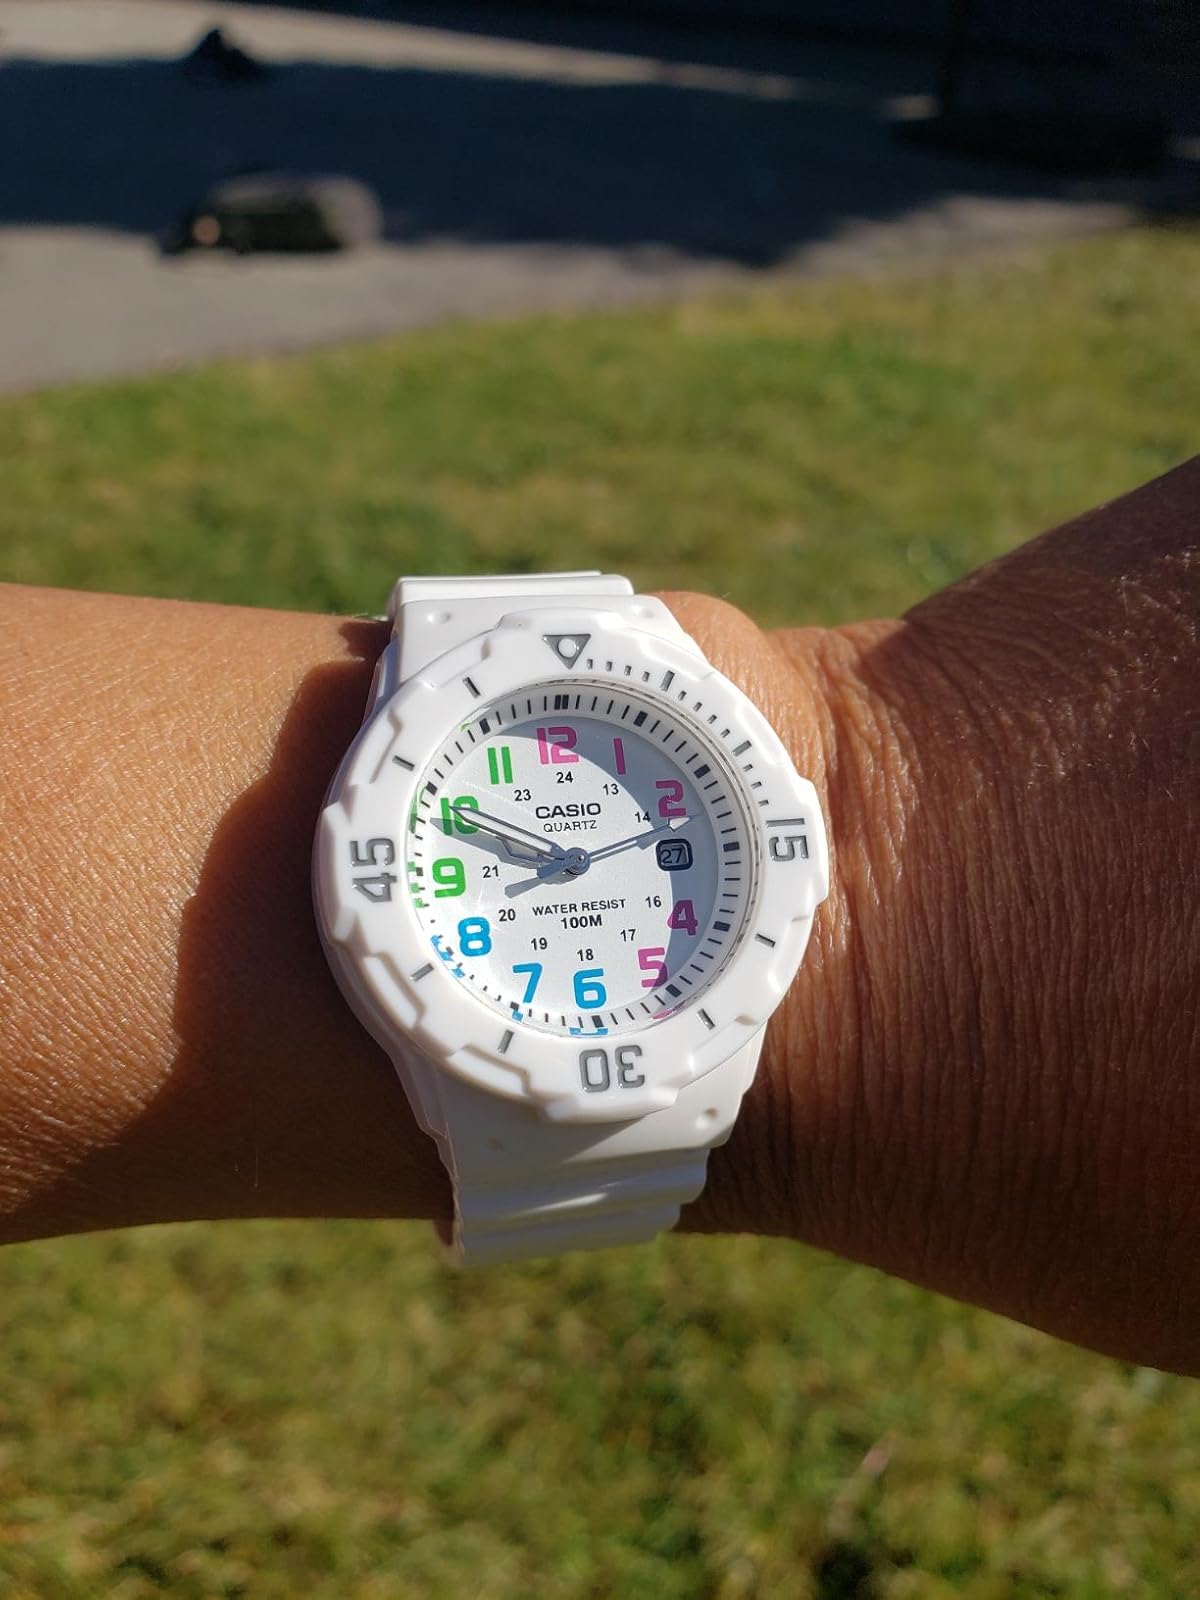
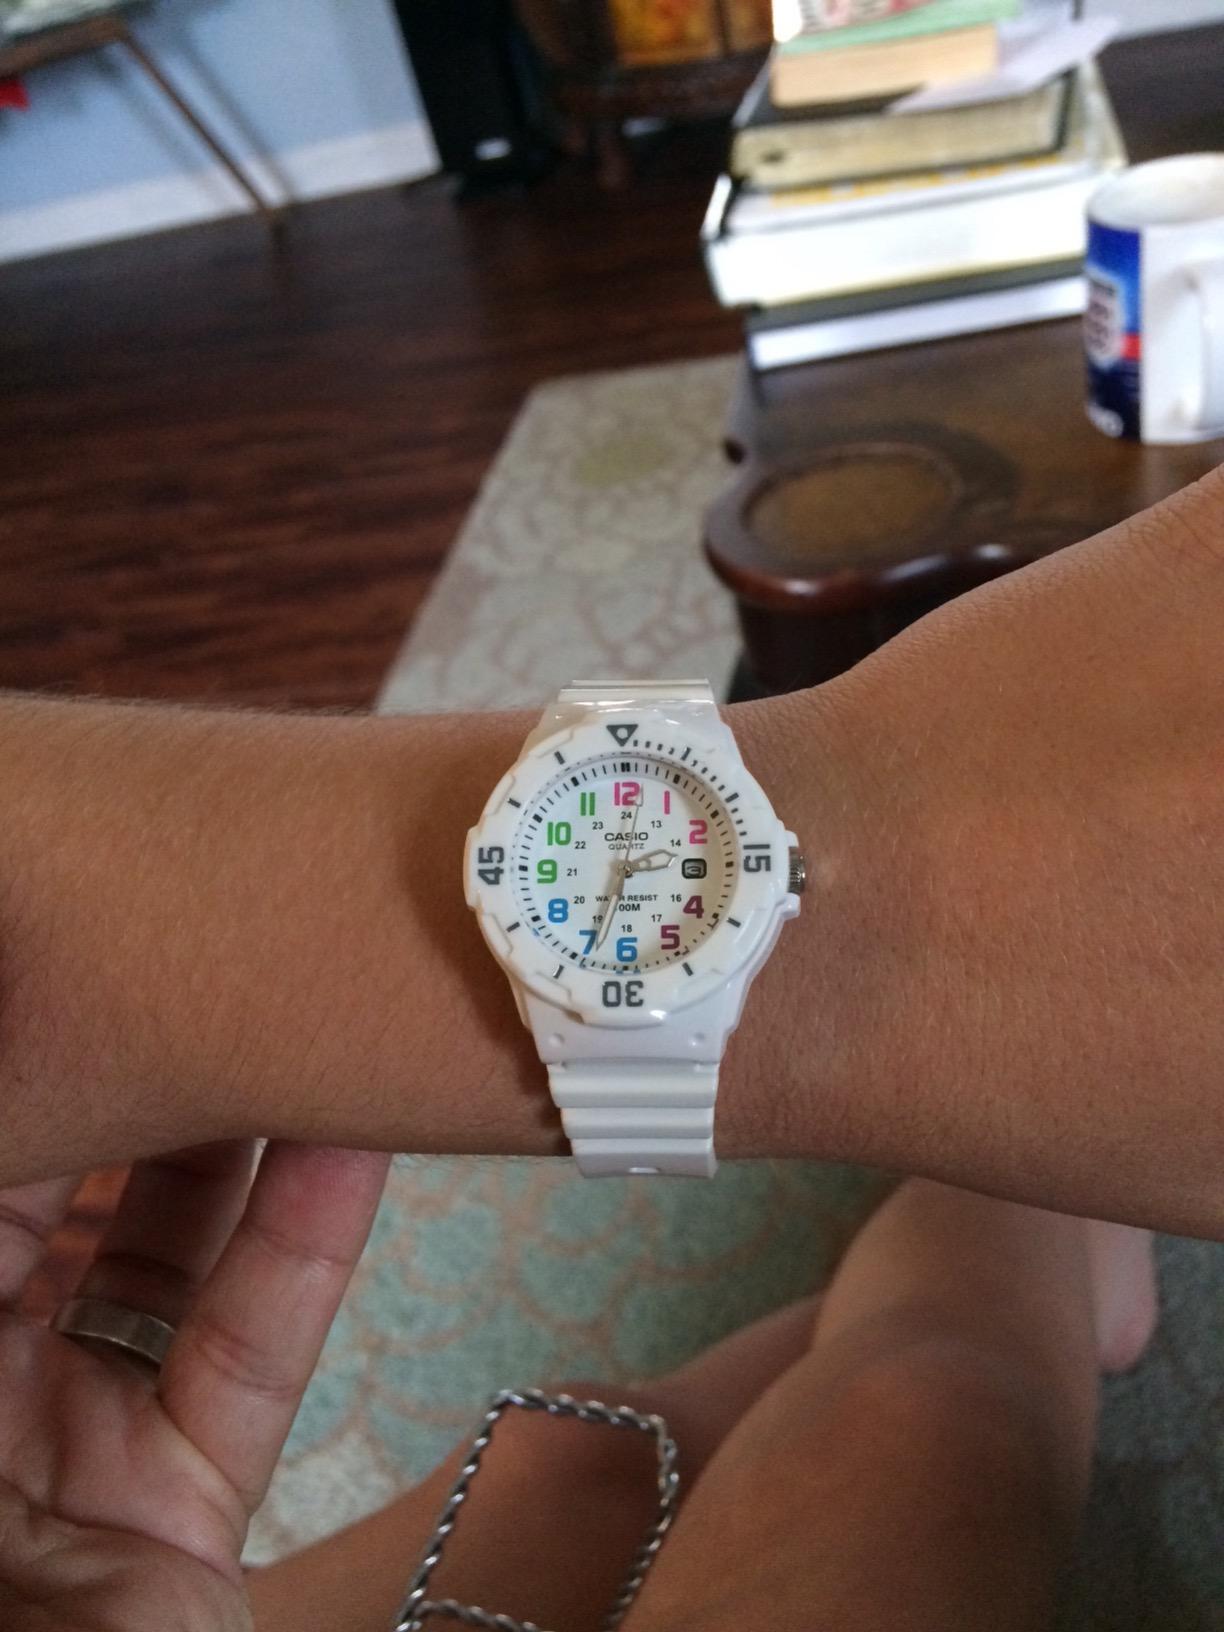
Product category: accessories_watch
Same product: yes